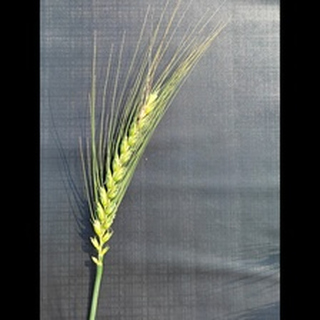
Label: wheat_blast